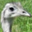
Label: bird